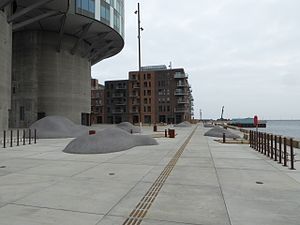
Göteborg Plads
Göteborg Plads ligger ud mod Sandkaj og Nordbassinet.
Göteborg Plads er en plads i Århusgadekvarteret i Nordhavnen i København, der ligger omkring kontorhøjhuset Portland Towers ved Sandkaj. Pladsen er opkaldt efter den svenske havneby Göteborg. Pladsen blev etableret sammen med byggerierne omkring den i løbet af 2013-2016.